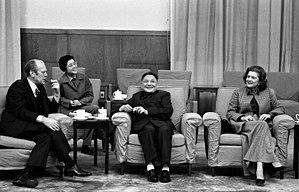
Gerald Ford, sa femme, Deng Xiaoping et une traductrice lors d'une réunion à Pékin en Chine (1975).